Reliance of the Traveller

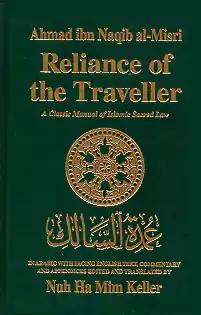
"Reliance of the Traveller", translated by Nuh Ha Mim Keller

Umdat as-Salik wa 'Uddat an-Nasik ("Reliance of the Traveller and Tools of the Worshipper", also commonly known by its shorter title Reliance of the Traveller) is a classical manual of fiqh for the Shafi'i school of Islamic jurisprudence. The author of the main text is 14th-century scholar Shihabuddin Abu al-'Abbas Ahmad ibn an-Naqib al-Misri (AH 702-769 / AD 1302–1367).